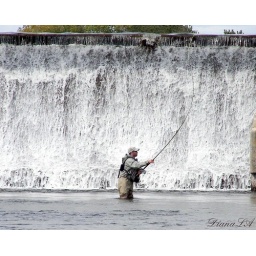
Sitting by the bridge watching the fishermen, hoping to see a fish being caught - no luck today=:)